The Switch (1963 film)

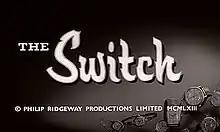
Opening credits

The Switch is a 1963 British crime drama film directed by Peter Maxwell, and starring Anthony Steel, Zena Marshall and Conrad Phillips. It was written by Philip Ridgeway and Colin Fraser. The film concerns a criminal gang that smuggles watches into the UK by hiding them in the petrol tank of a woman's car. It was Susan Shaw's last film.